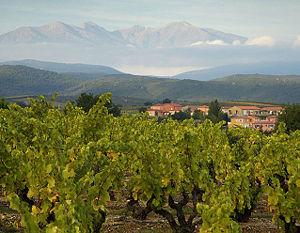
Le muscat de Rivesaltes est un vin doux naturel d'appellation d'origine contrôlée produit dans 89 communes du département français des Pyrénées-Orientales et 9 communes du département de l'Aude, en région Occitanie.